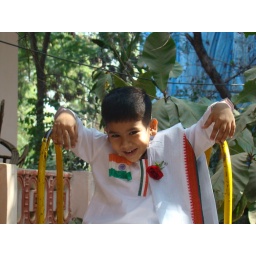
cute boy in a fancy dress competition